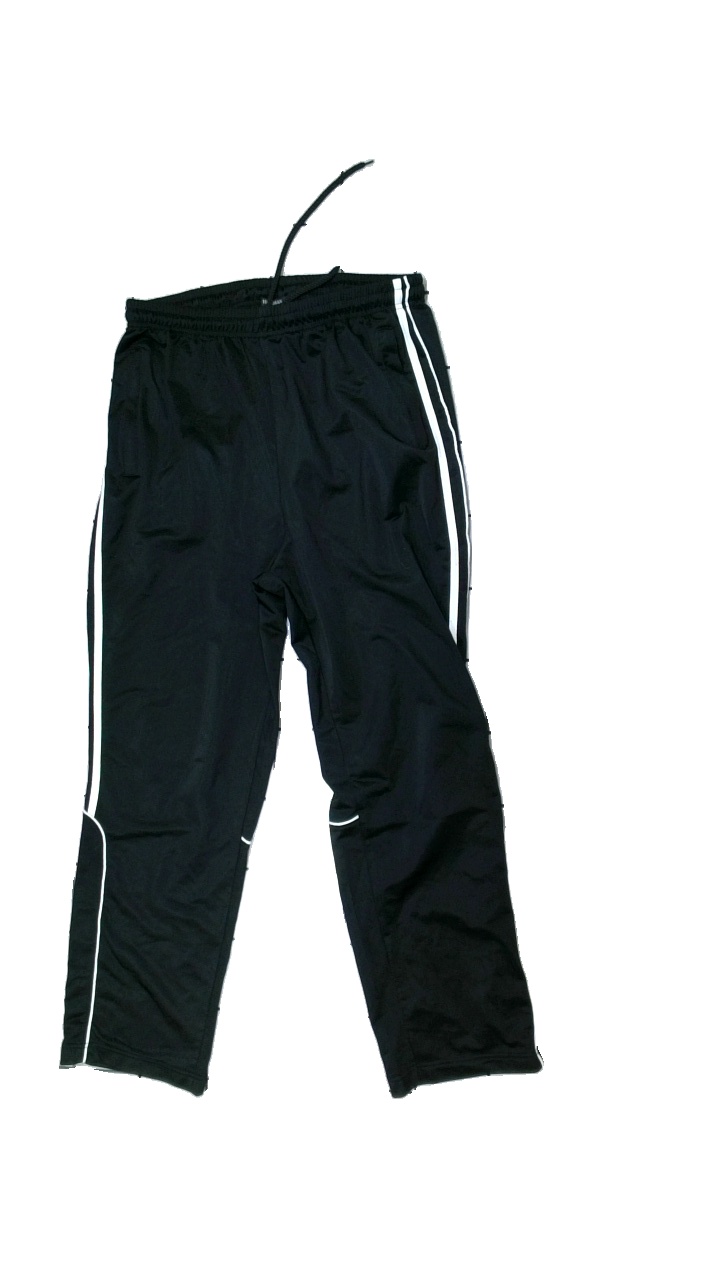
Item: Trousers (Ladies)
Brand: Haleman
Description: black sporty trousers with white
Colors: Black, White
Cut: Regular
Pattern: Other
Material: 100% Polyester
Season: All
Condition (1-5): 3
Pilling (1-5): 2
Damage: pilling
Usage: Recycle
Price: <50